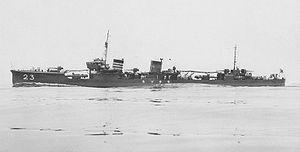
La classe Mutsuki est une série de destroyers de 1ʳᵉ classe de la Marine impériale japonaise construite après la Première Guerre mondiale. Chacun des douze navires a reçu le nom poétique traditionnel d'un des mois du calendrier lunaire
Le Mochizuki est un destroyer de la classe Mutsuki construit pour la Marine impériale japonaise pendant les années 1920.